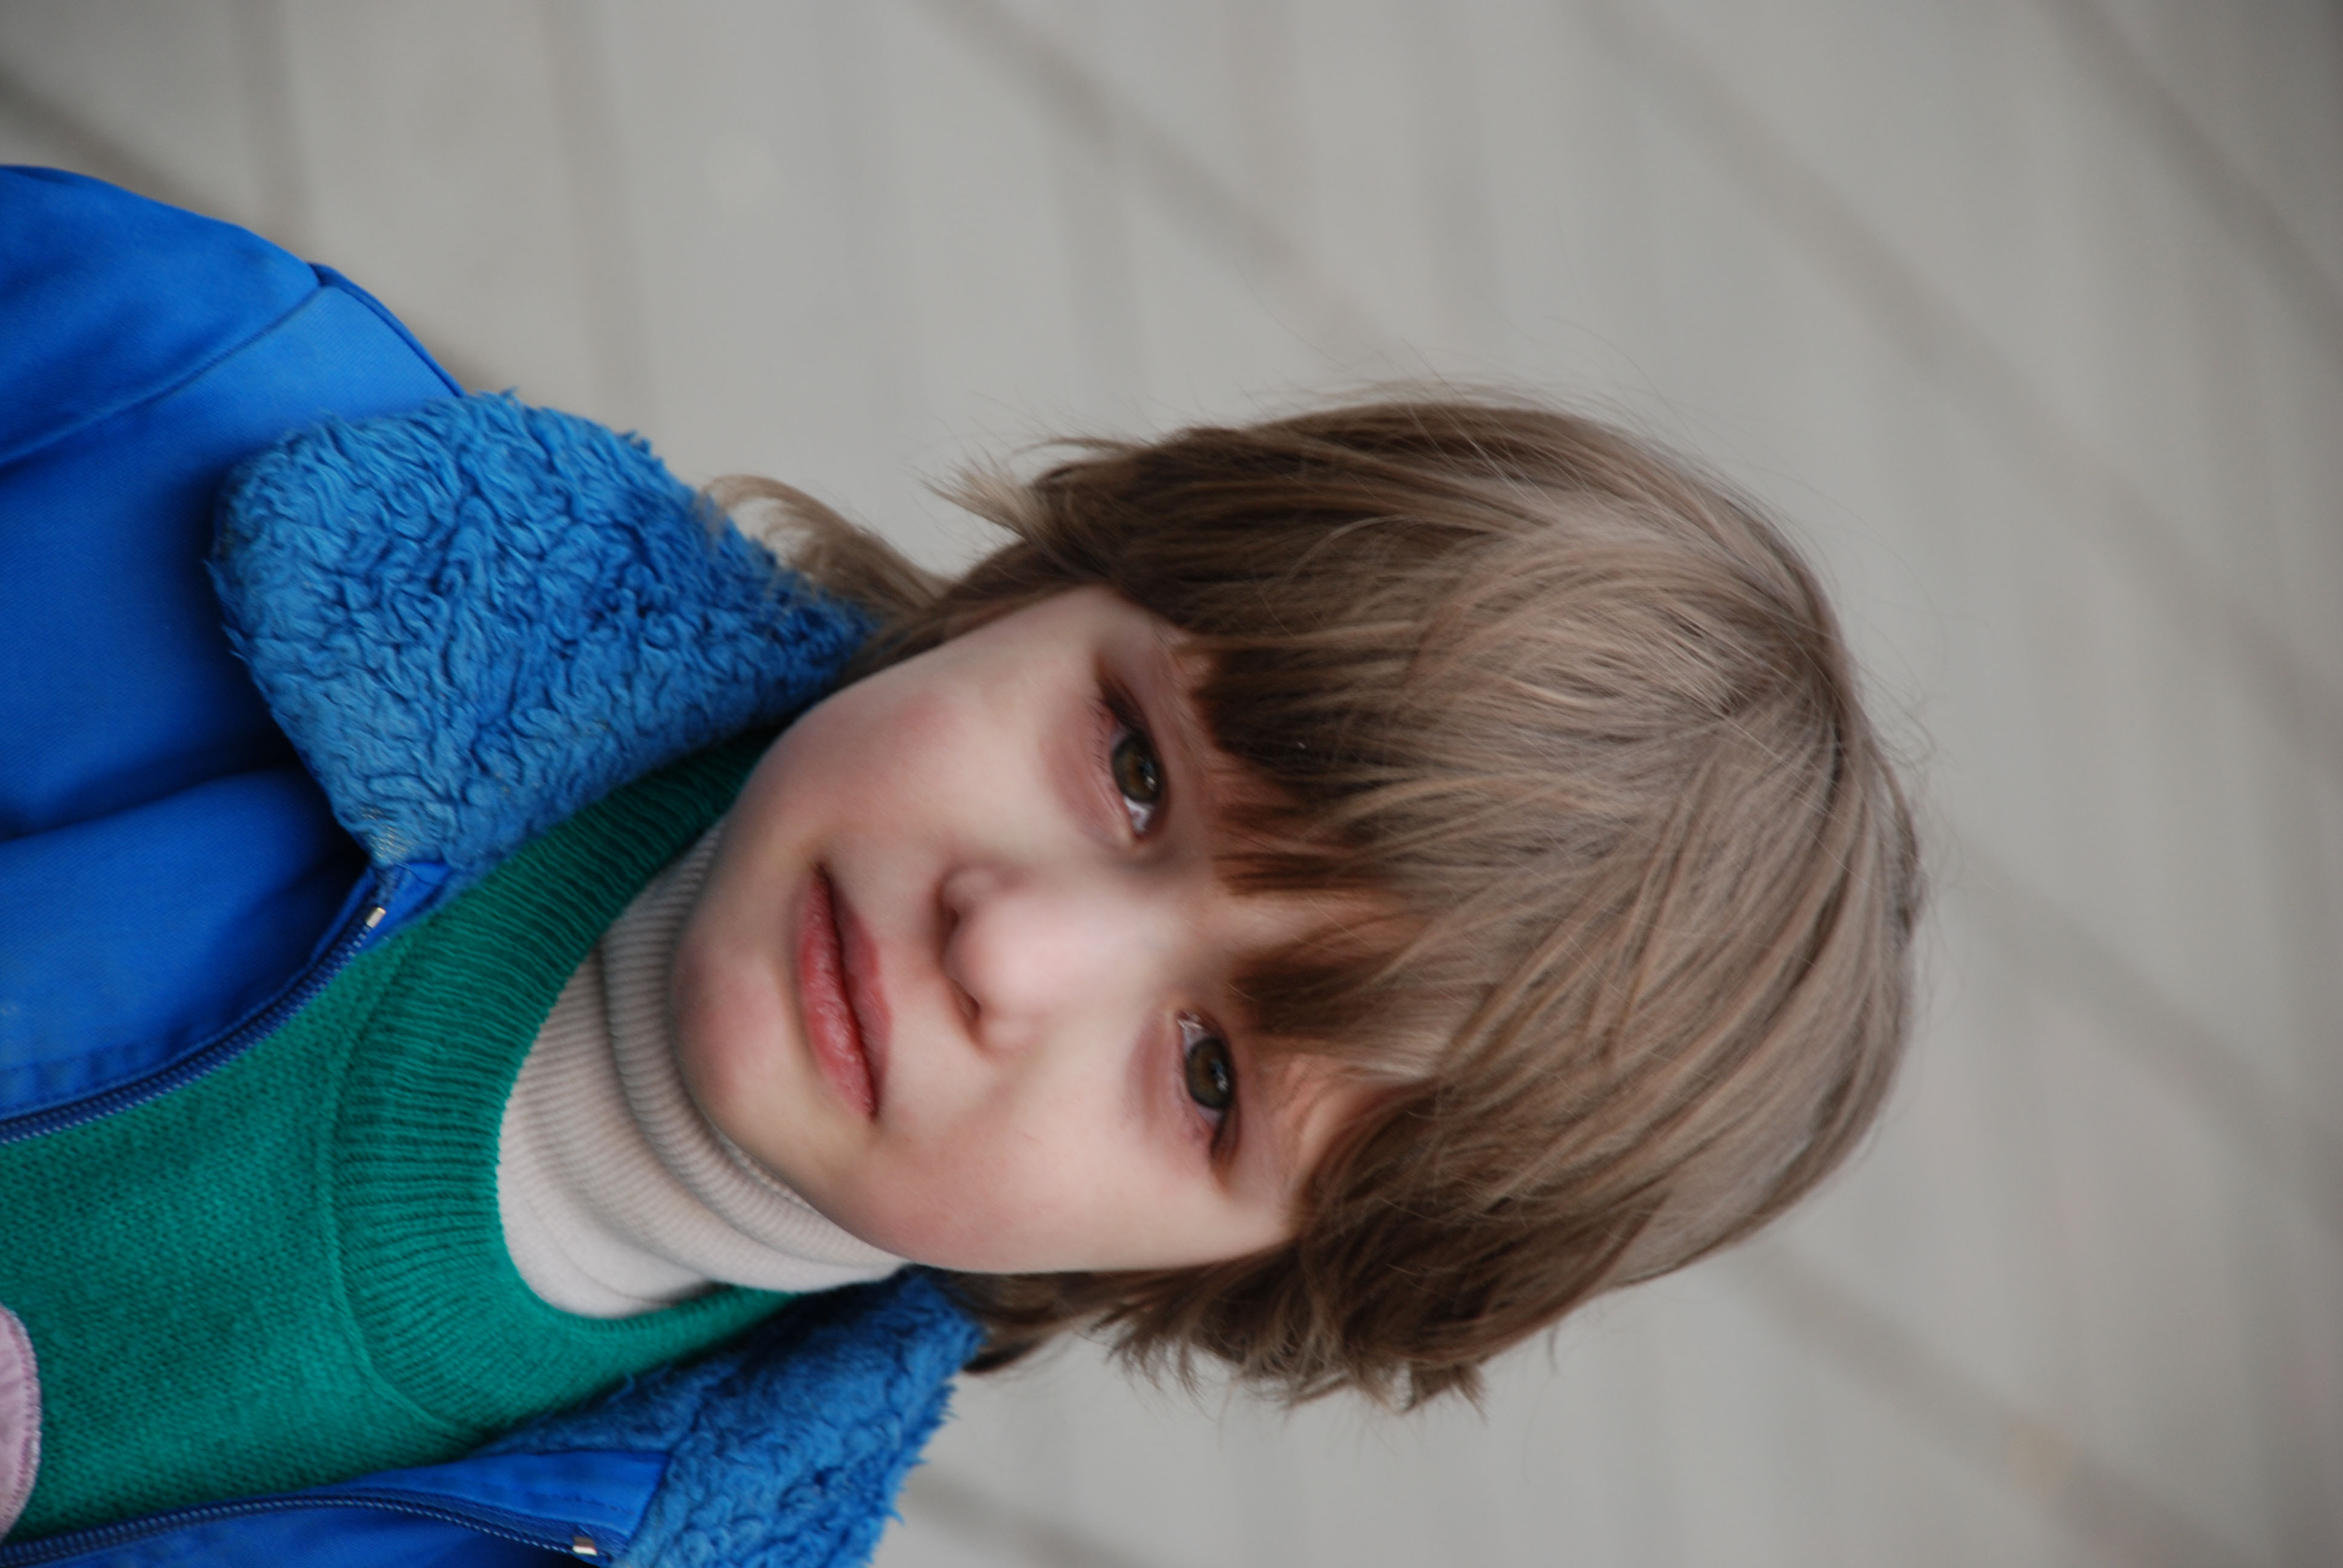
person, people, girl, hair, portrait, color, child, blue, nikon, hairstyle, smile, sleep, infant, toddler, eye, skin, beauty, organ, d80, nikond80, stepan, photo shoot, portrait photography